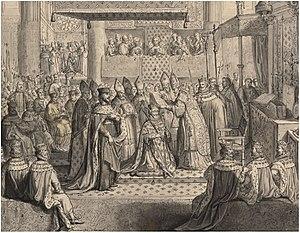
Sacre de Henri IV de France. (Bibliothèque nationale de France)
La cathédrale Notre-Dame de Chartres est une cathédrale catholique romaine située au coeur de la ville de Chartres dans le département français d'Eure-et-Loir, en région Centre-Val de Loire. Siège du diocèse de Chartres, elle est l'un des monuments emblématiques de l'architecture gothique.